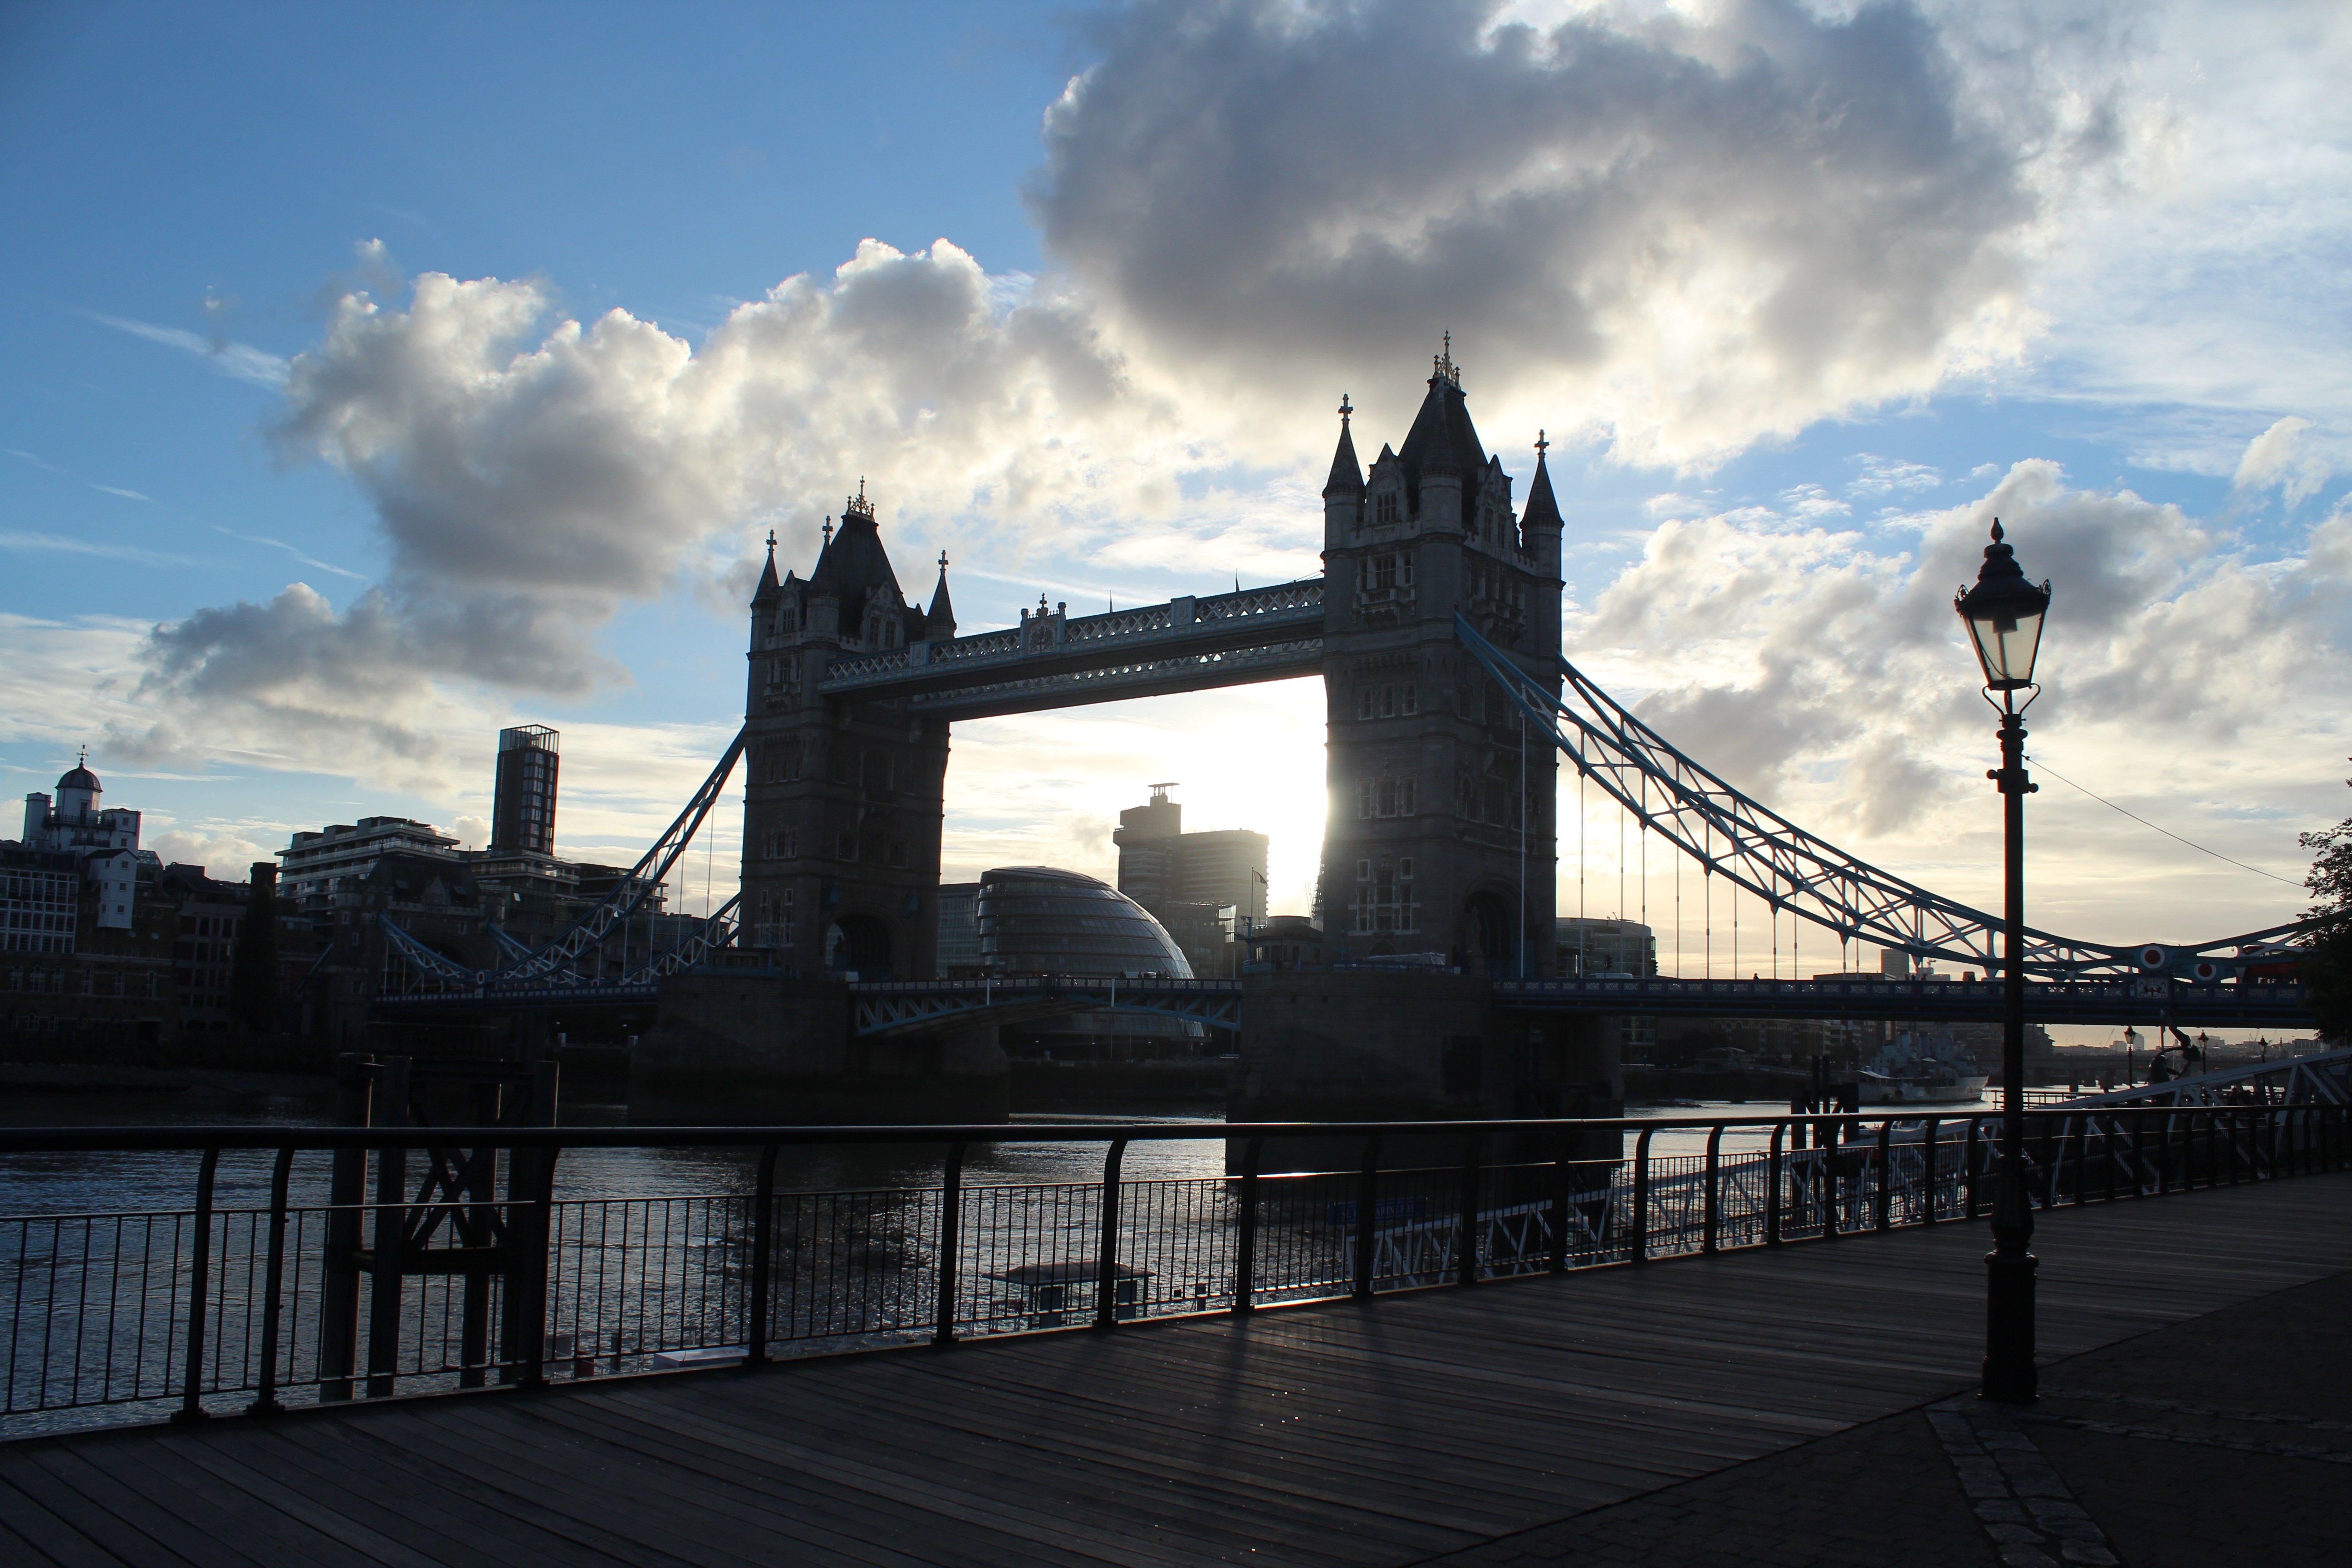
cloud, architecture, sky, sunset, bridge, skyline, sunlight, morning, city, cityscape, dusk, evening, reflection, landmark, tower bridge, places of interest, uk, england, london, united kingdom, river thames, urban area